Mil Máscaras

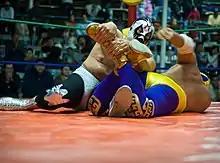
Mil Máscaras wrestling one of his greatest rivals, Canek, in 2009

Mil Máscaras made many appearances during the 80s and the 90s at the World Wrestling Council in Puerto Rico. He also wrestled in World Championship Wrestling (WCW), where his most notable match was a match with Cactus Jack at "" on February 6, 1990, in the Memorial Coliseum in Corpus Christi, Texas.